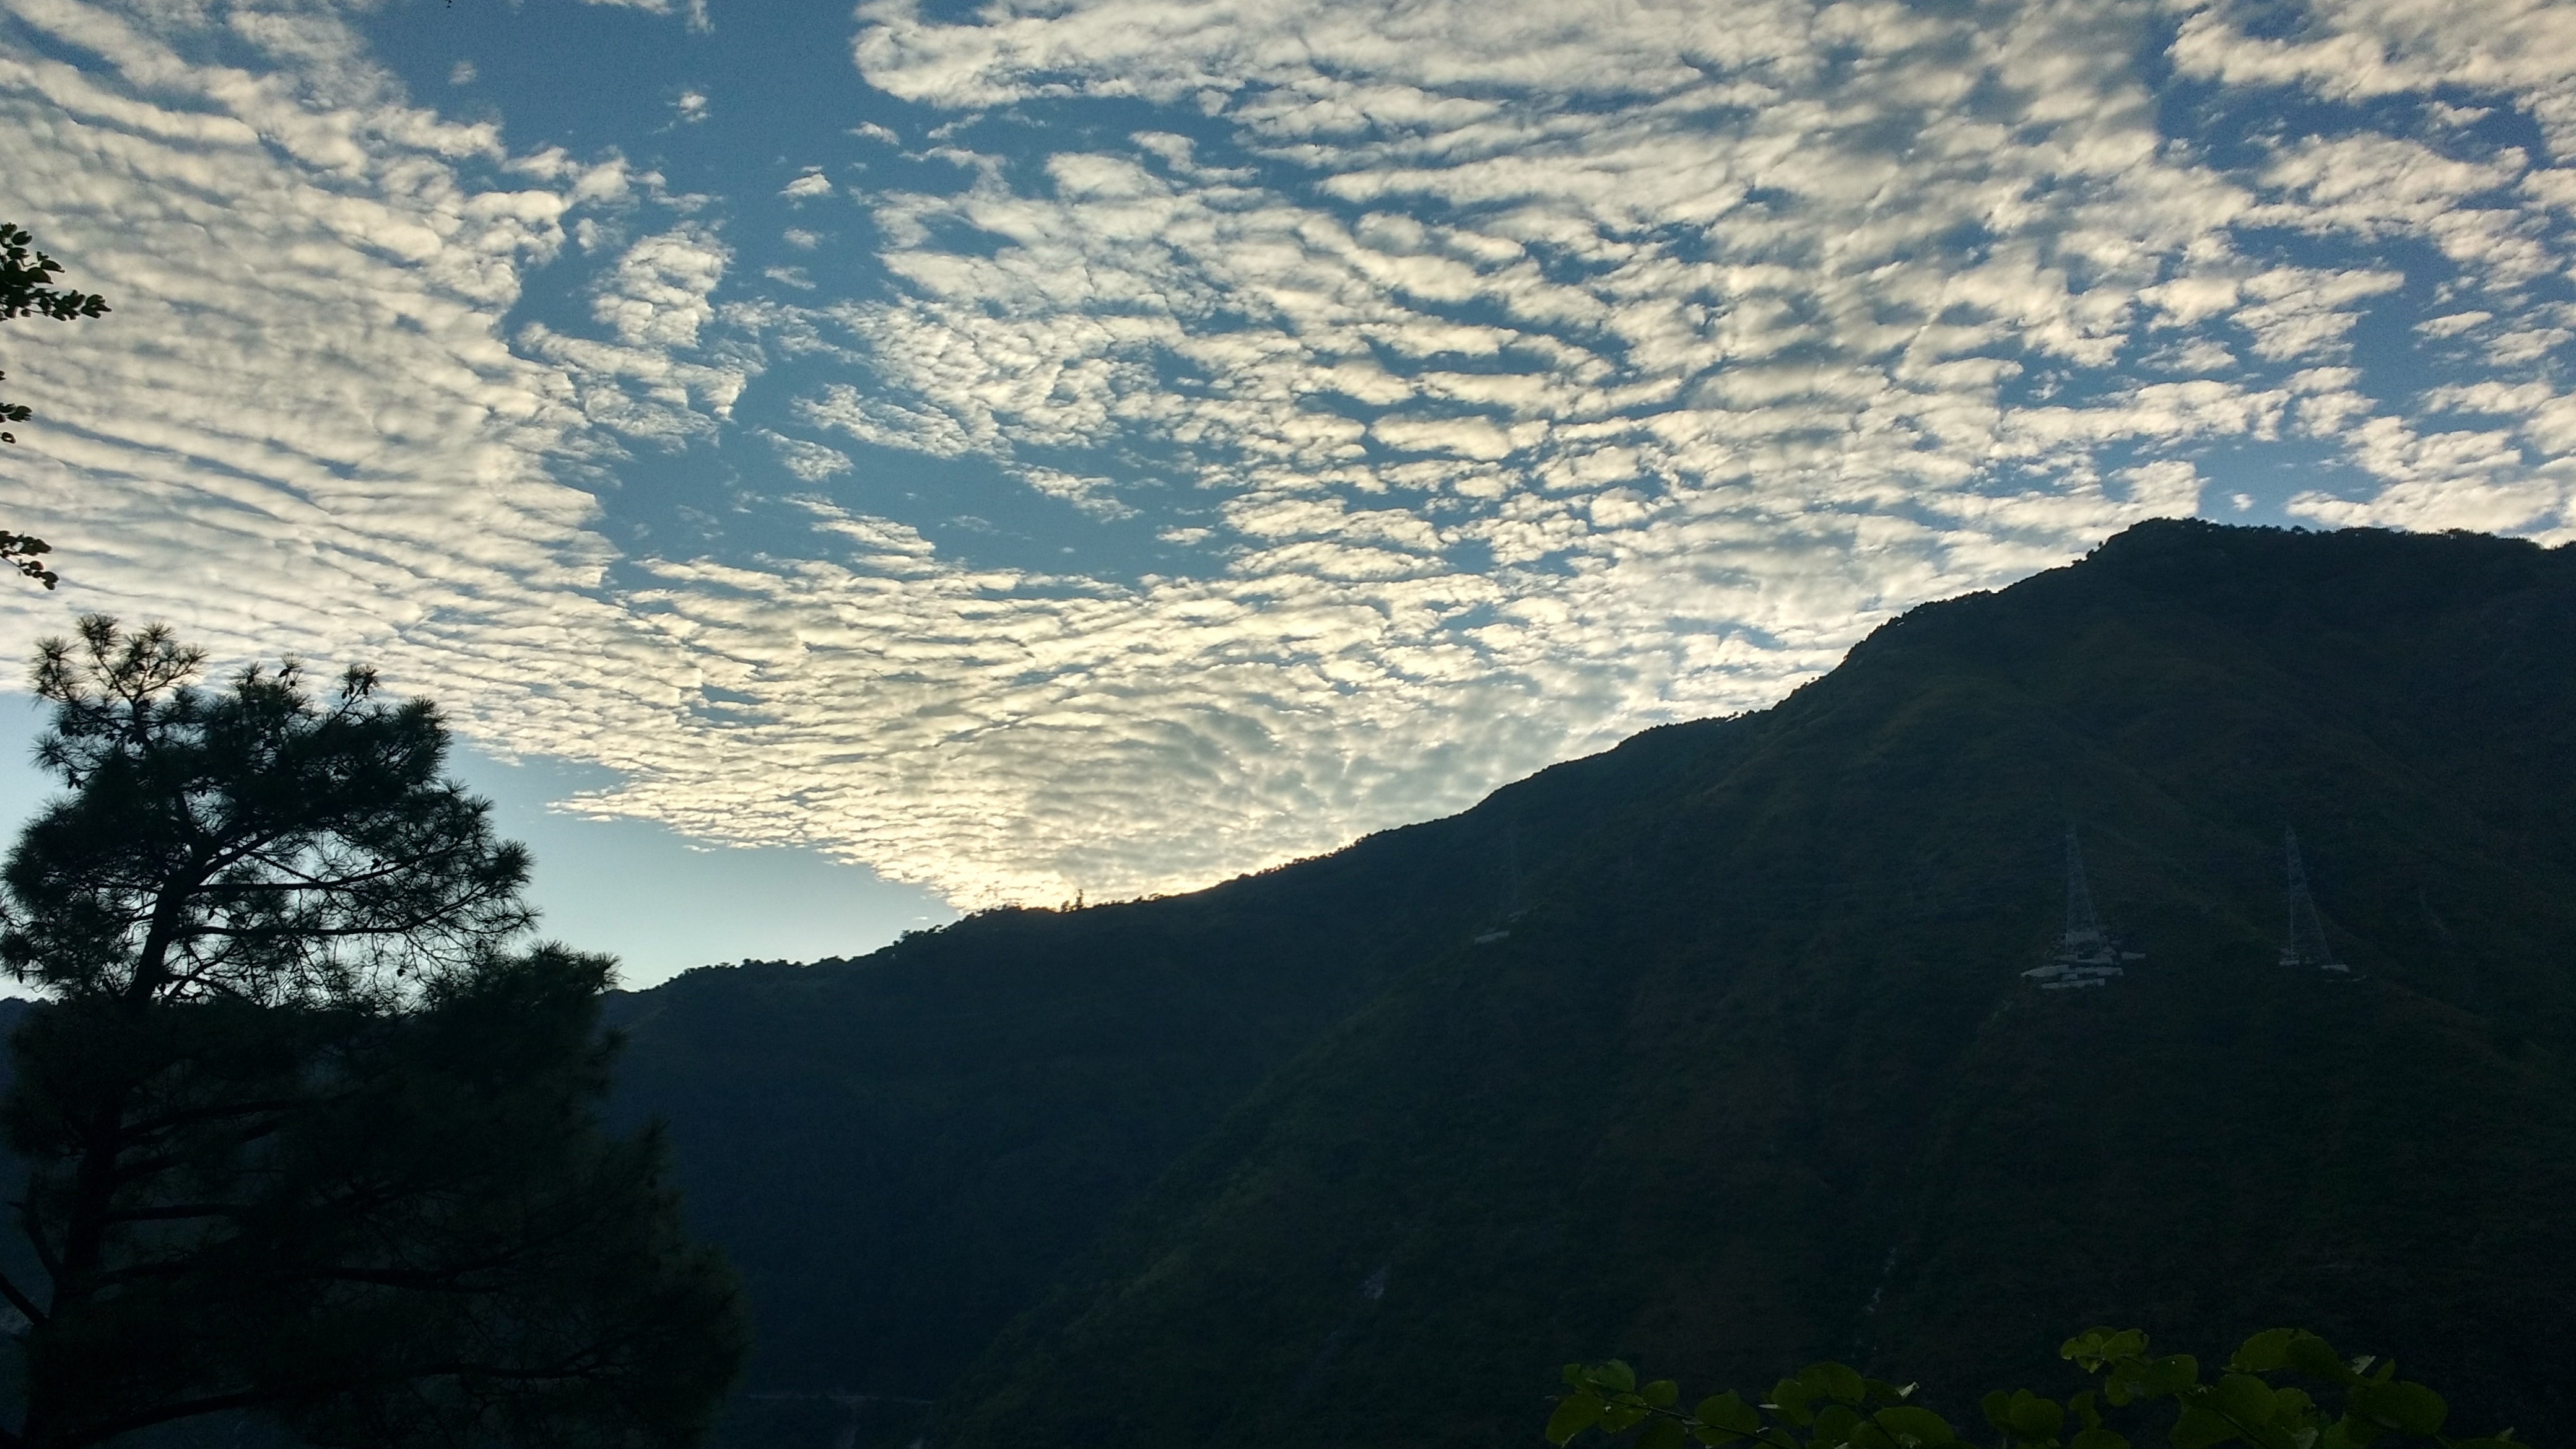
nature, mountain, cloud, sky, sunlight, morning, hill, dawn, mountain range, summit, alps, landform, atmospheric phenomenon, mountainous landforms